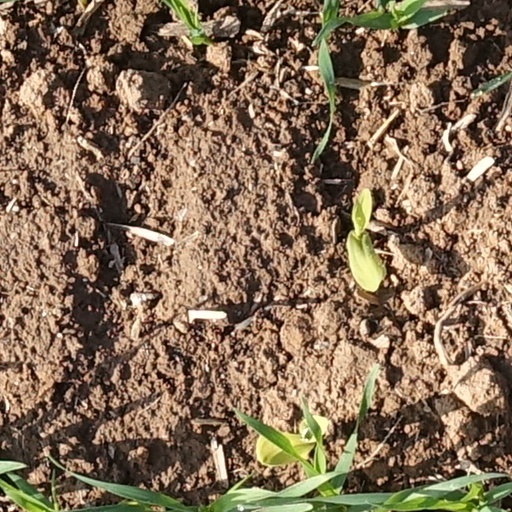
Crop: wheat